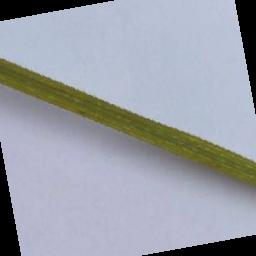
Label: Rice___Leaf_Blast